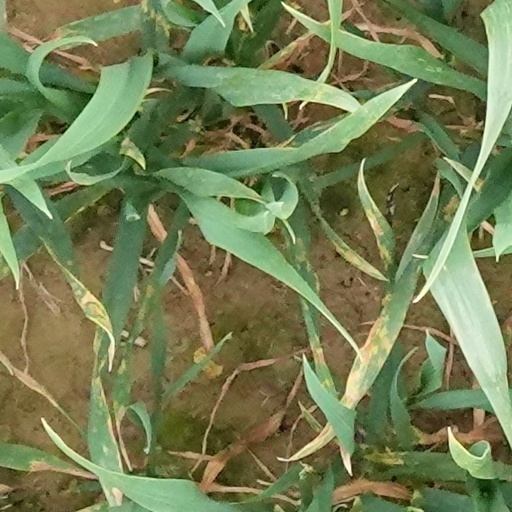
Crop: wheat